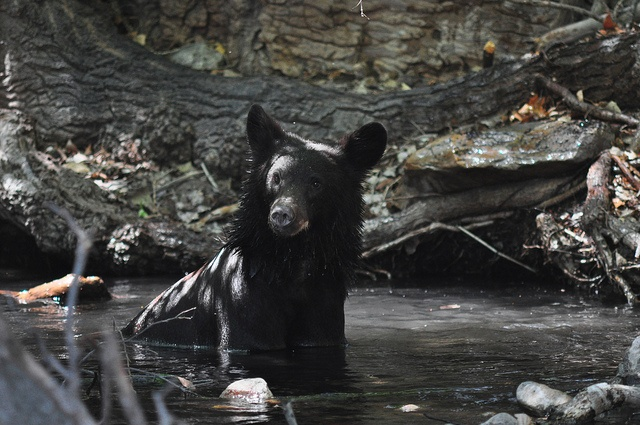
A large black bear swimming in a river next to a muddy shore.
The bear cub at the zoo is sitting with all four paws in the water.
A small black bear looks up from the river.
a black bear sitting in the forest in the woods
A young black bear sitting in a river.